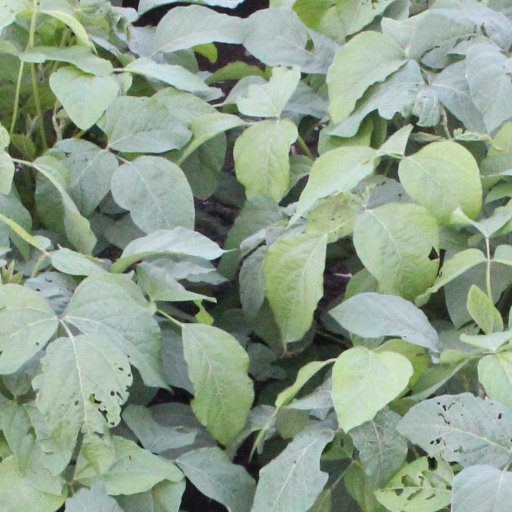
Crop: soybean